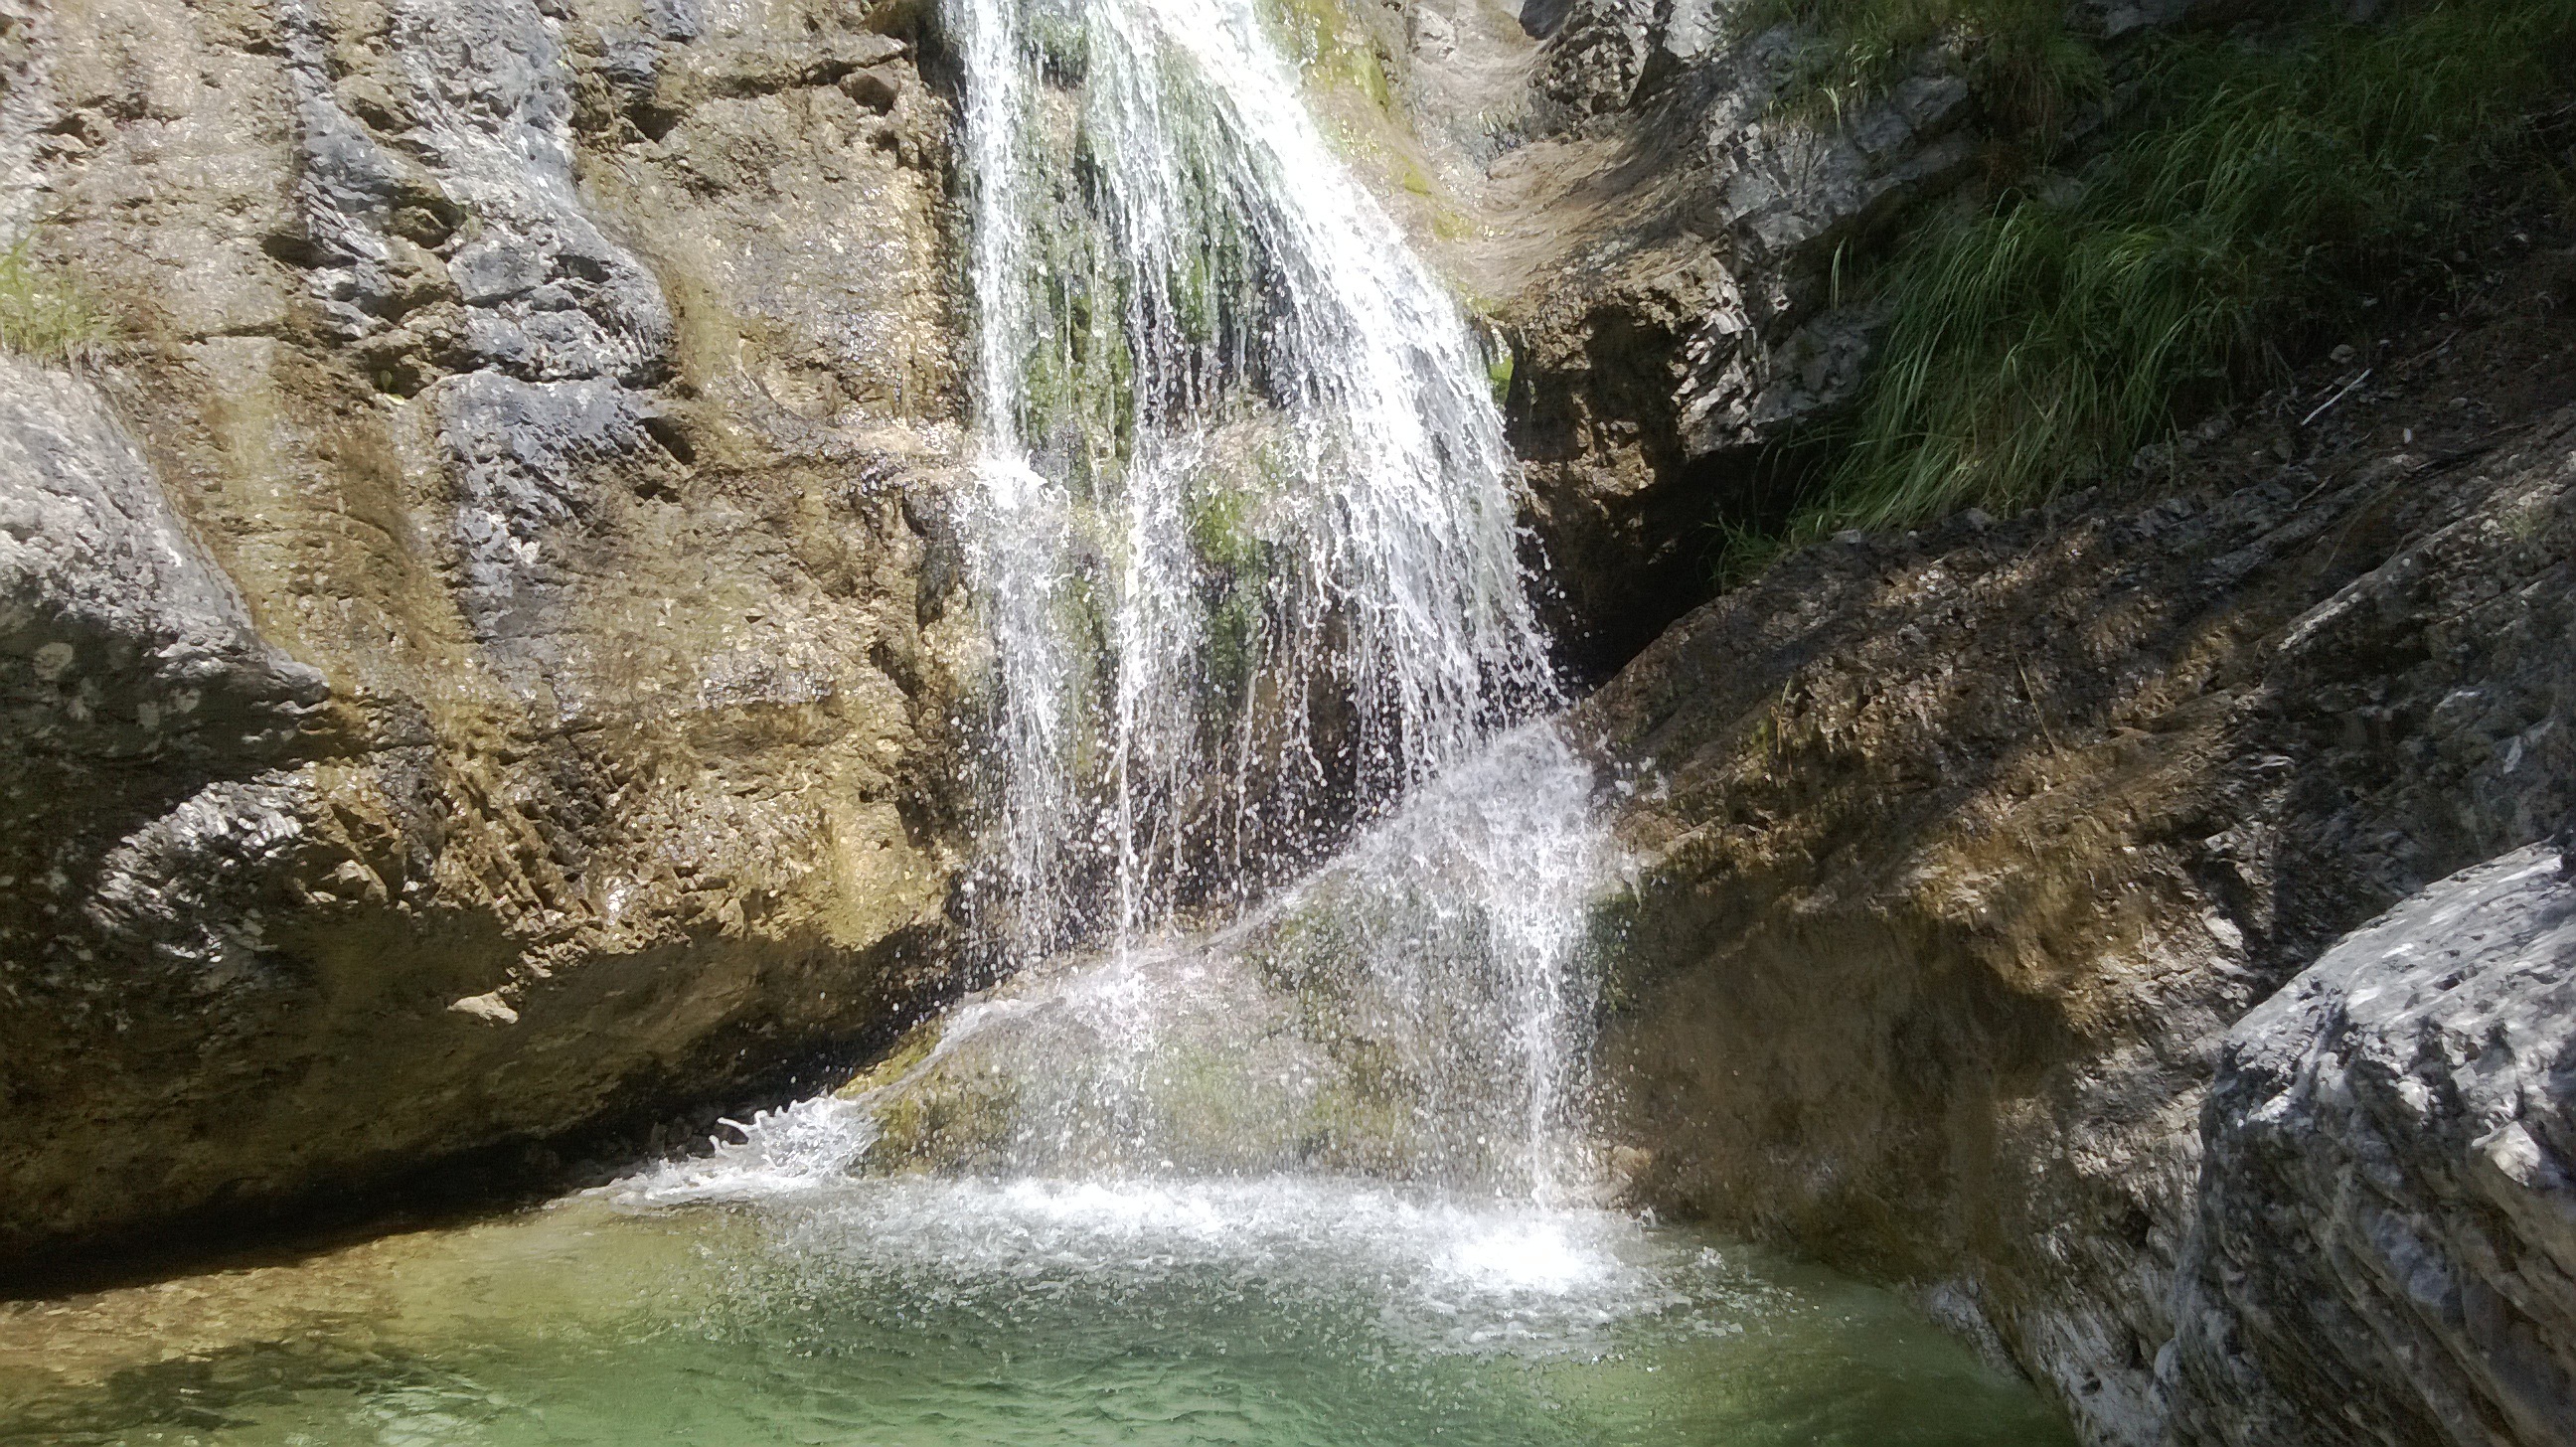
water, rock, waterfall, adventure, river, valley, stream, rapid, canyon, body of water, mountains, ravine, wasserfall, water feature, watercourse, wadi